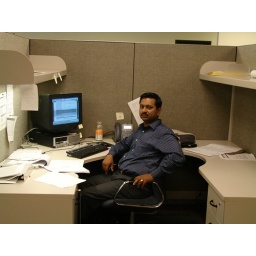
My desk in travelers office